The Jungle (San Jose)

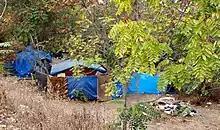
Dwellings in The Jungle in October 2014

An attempted closure that led to 150 people being removed from The Jungle occurred in May 2012. However, people eventually returned to the site.